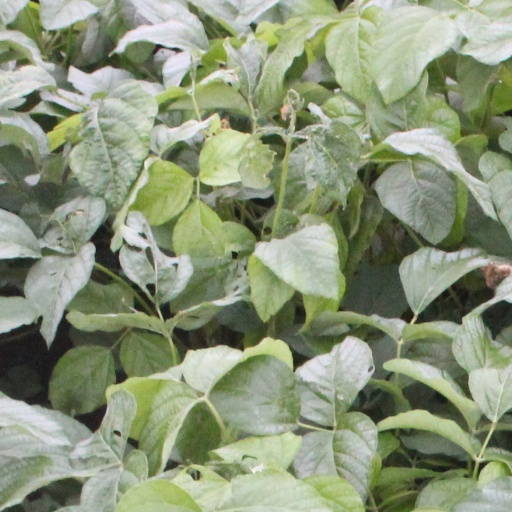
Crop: soybean